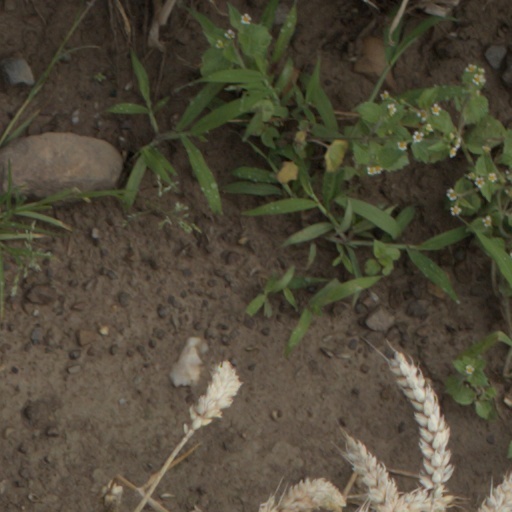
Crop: wheat